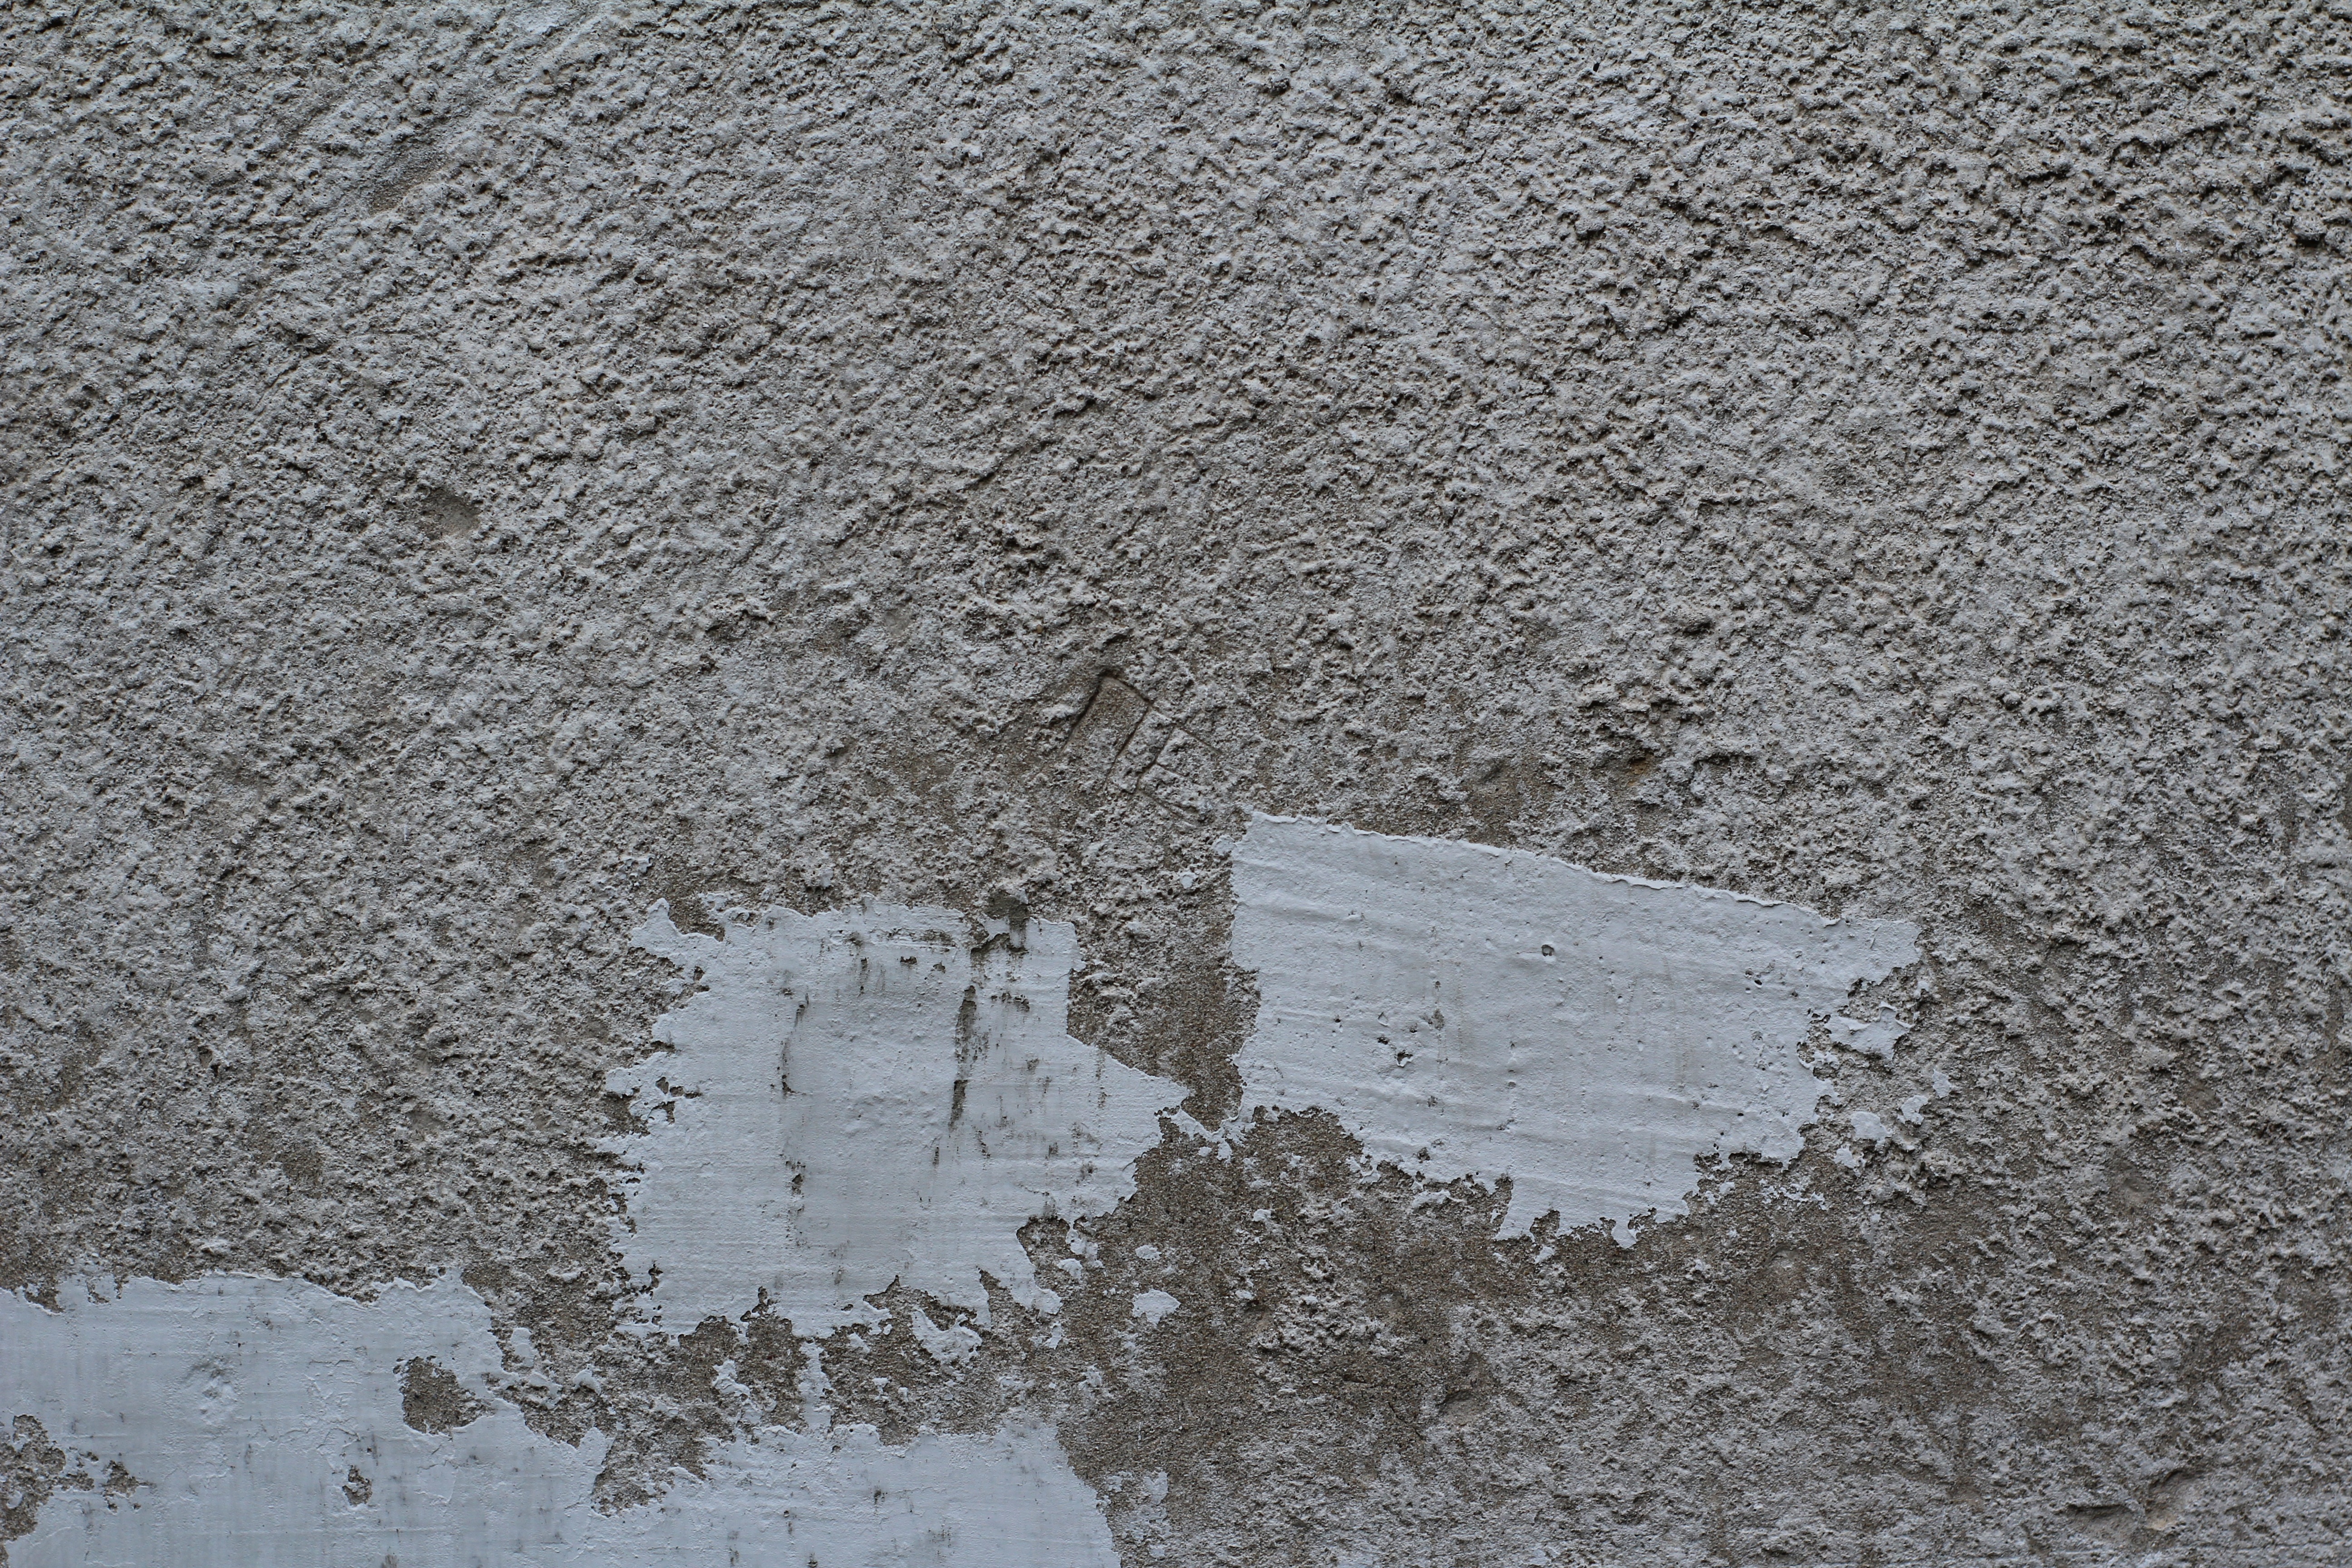
sand, snow, white, texture, floor, wall, asphalt, soil, gray, material, concrete, background, cement, plaster, flooring, gypsum, road surface